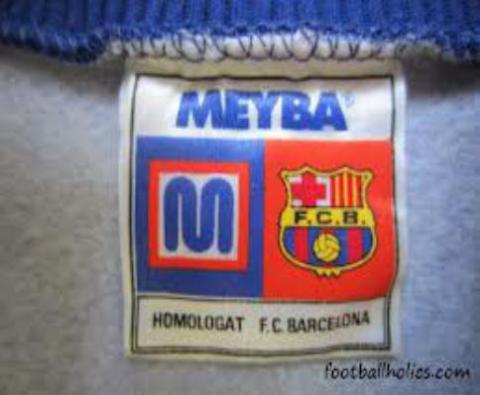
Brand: meyba-2
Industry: Clothes